La mère éducatrice

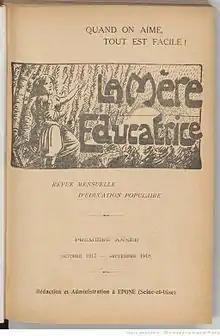
"La mère éducatrice", the first issue 1917–1918

La mère éducatrice (French: "Motherhood and Education") was a feminist anarchist magazine founded by Madeleine Vernet. It was first published in October 1917. Its headquarters was in Levallois-Perret. Madeleine Vernet also edited the magazine. The magazine adopted a pacifist, socialist and educative stance. In line with this approach, it argued that the major way to end war is education. It existed until 1939.